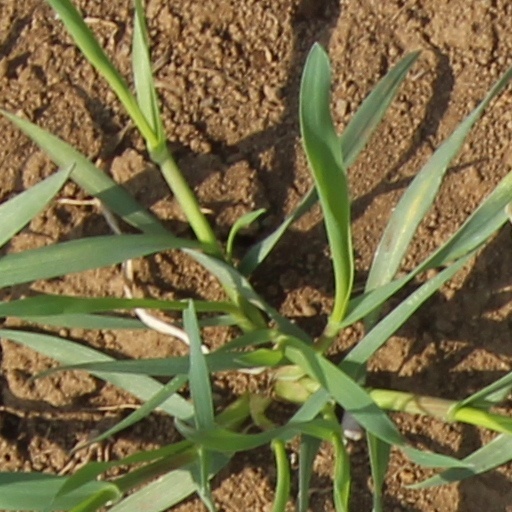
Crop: wheat